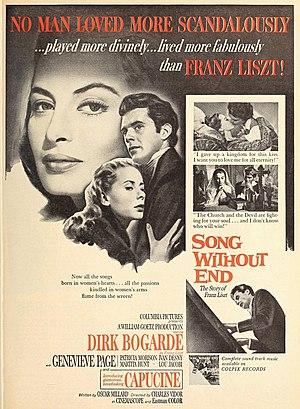
Le Bal des adieux est un film américain réalisé par Charles Vidor, sorti en 1960.